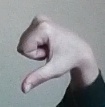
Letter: waw